Extra Terrestrial Visitors

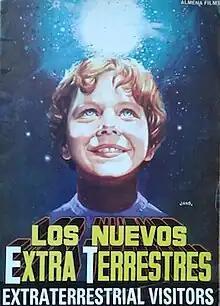
Original poster

Extra Terrestrial Visitors (Spanish: Los nuevos extraterrestres, "The New Extraterrestrials") is a 1983 science fiction film directed by Juan Piquer Simón. The film's original draft was intended as a straightforward horror film about an evil alien on a murderous rampage, but the producers demanded script alterations in order to cash in on the success of Steven Spielberg's "E.T. the Extra-Terrestrial" by featuring a child and a cute, lovable alien.